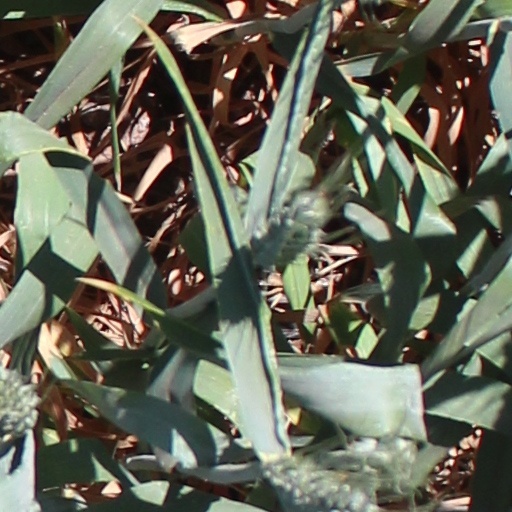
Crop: wheat